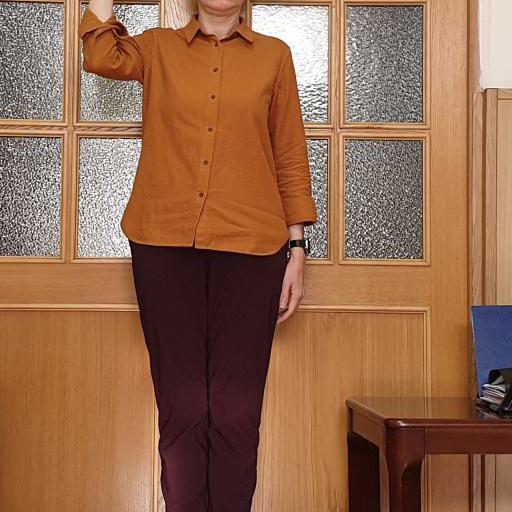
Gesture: no_gesture